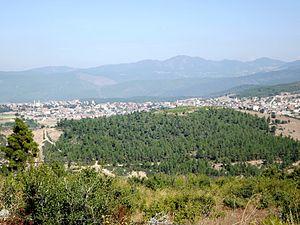
Orhaneli est une ville et un district de la province de Bursa dans la région de Marmara en Turquie.